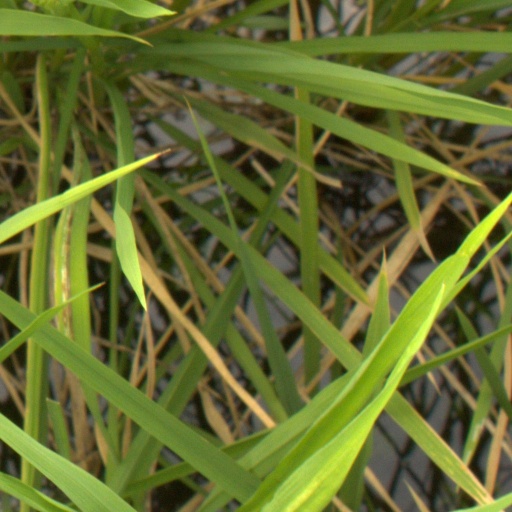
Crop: rice